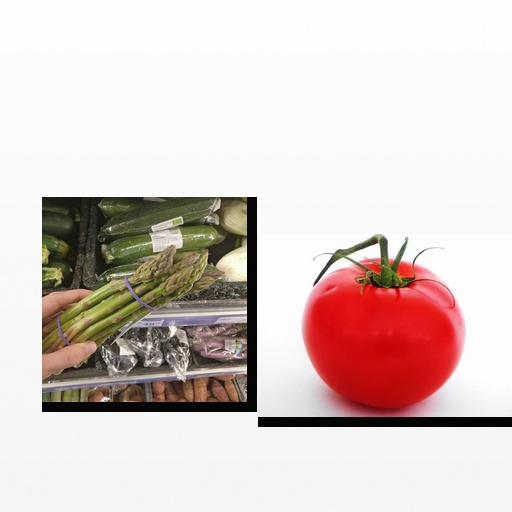
Food items: asparagus, tomato